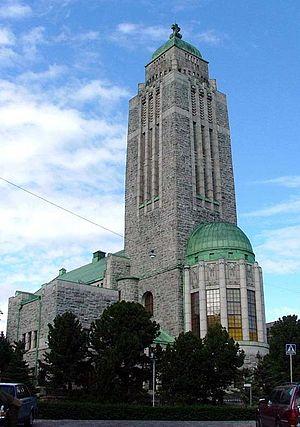
Lars Eliel Sonck est un architecte finlandais.
Cet article recense les églises évangéliques-luthériennes de Finlande.
L’église du Kallio est une église en granit gris construite de 1908 à 1912 dans le quartier du Kallio à Helsinki.